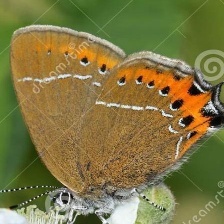
Species: BLACK HAIRSTREAK
Butterfly family (ImageNet category): lycaenid_butterfly